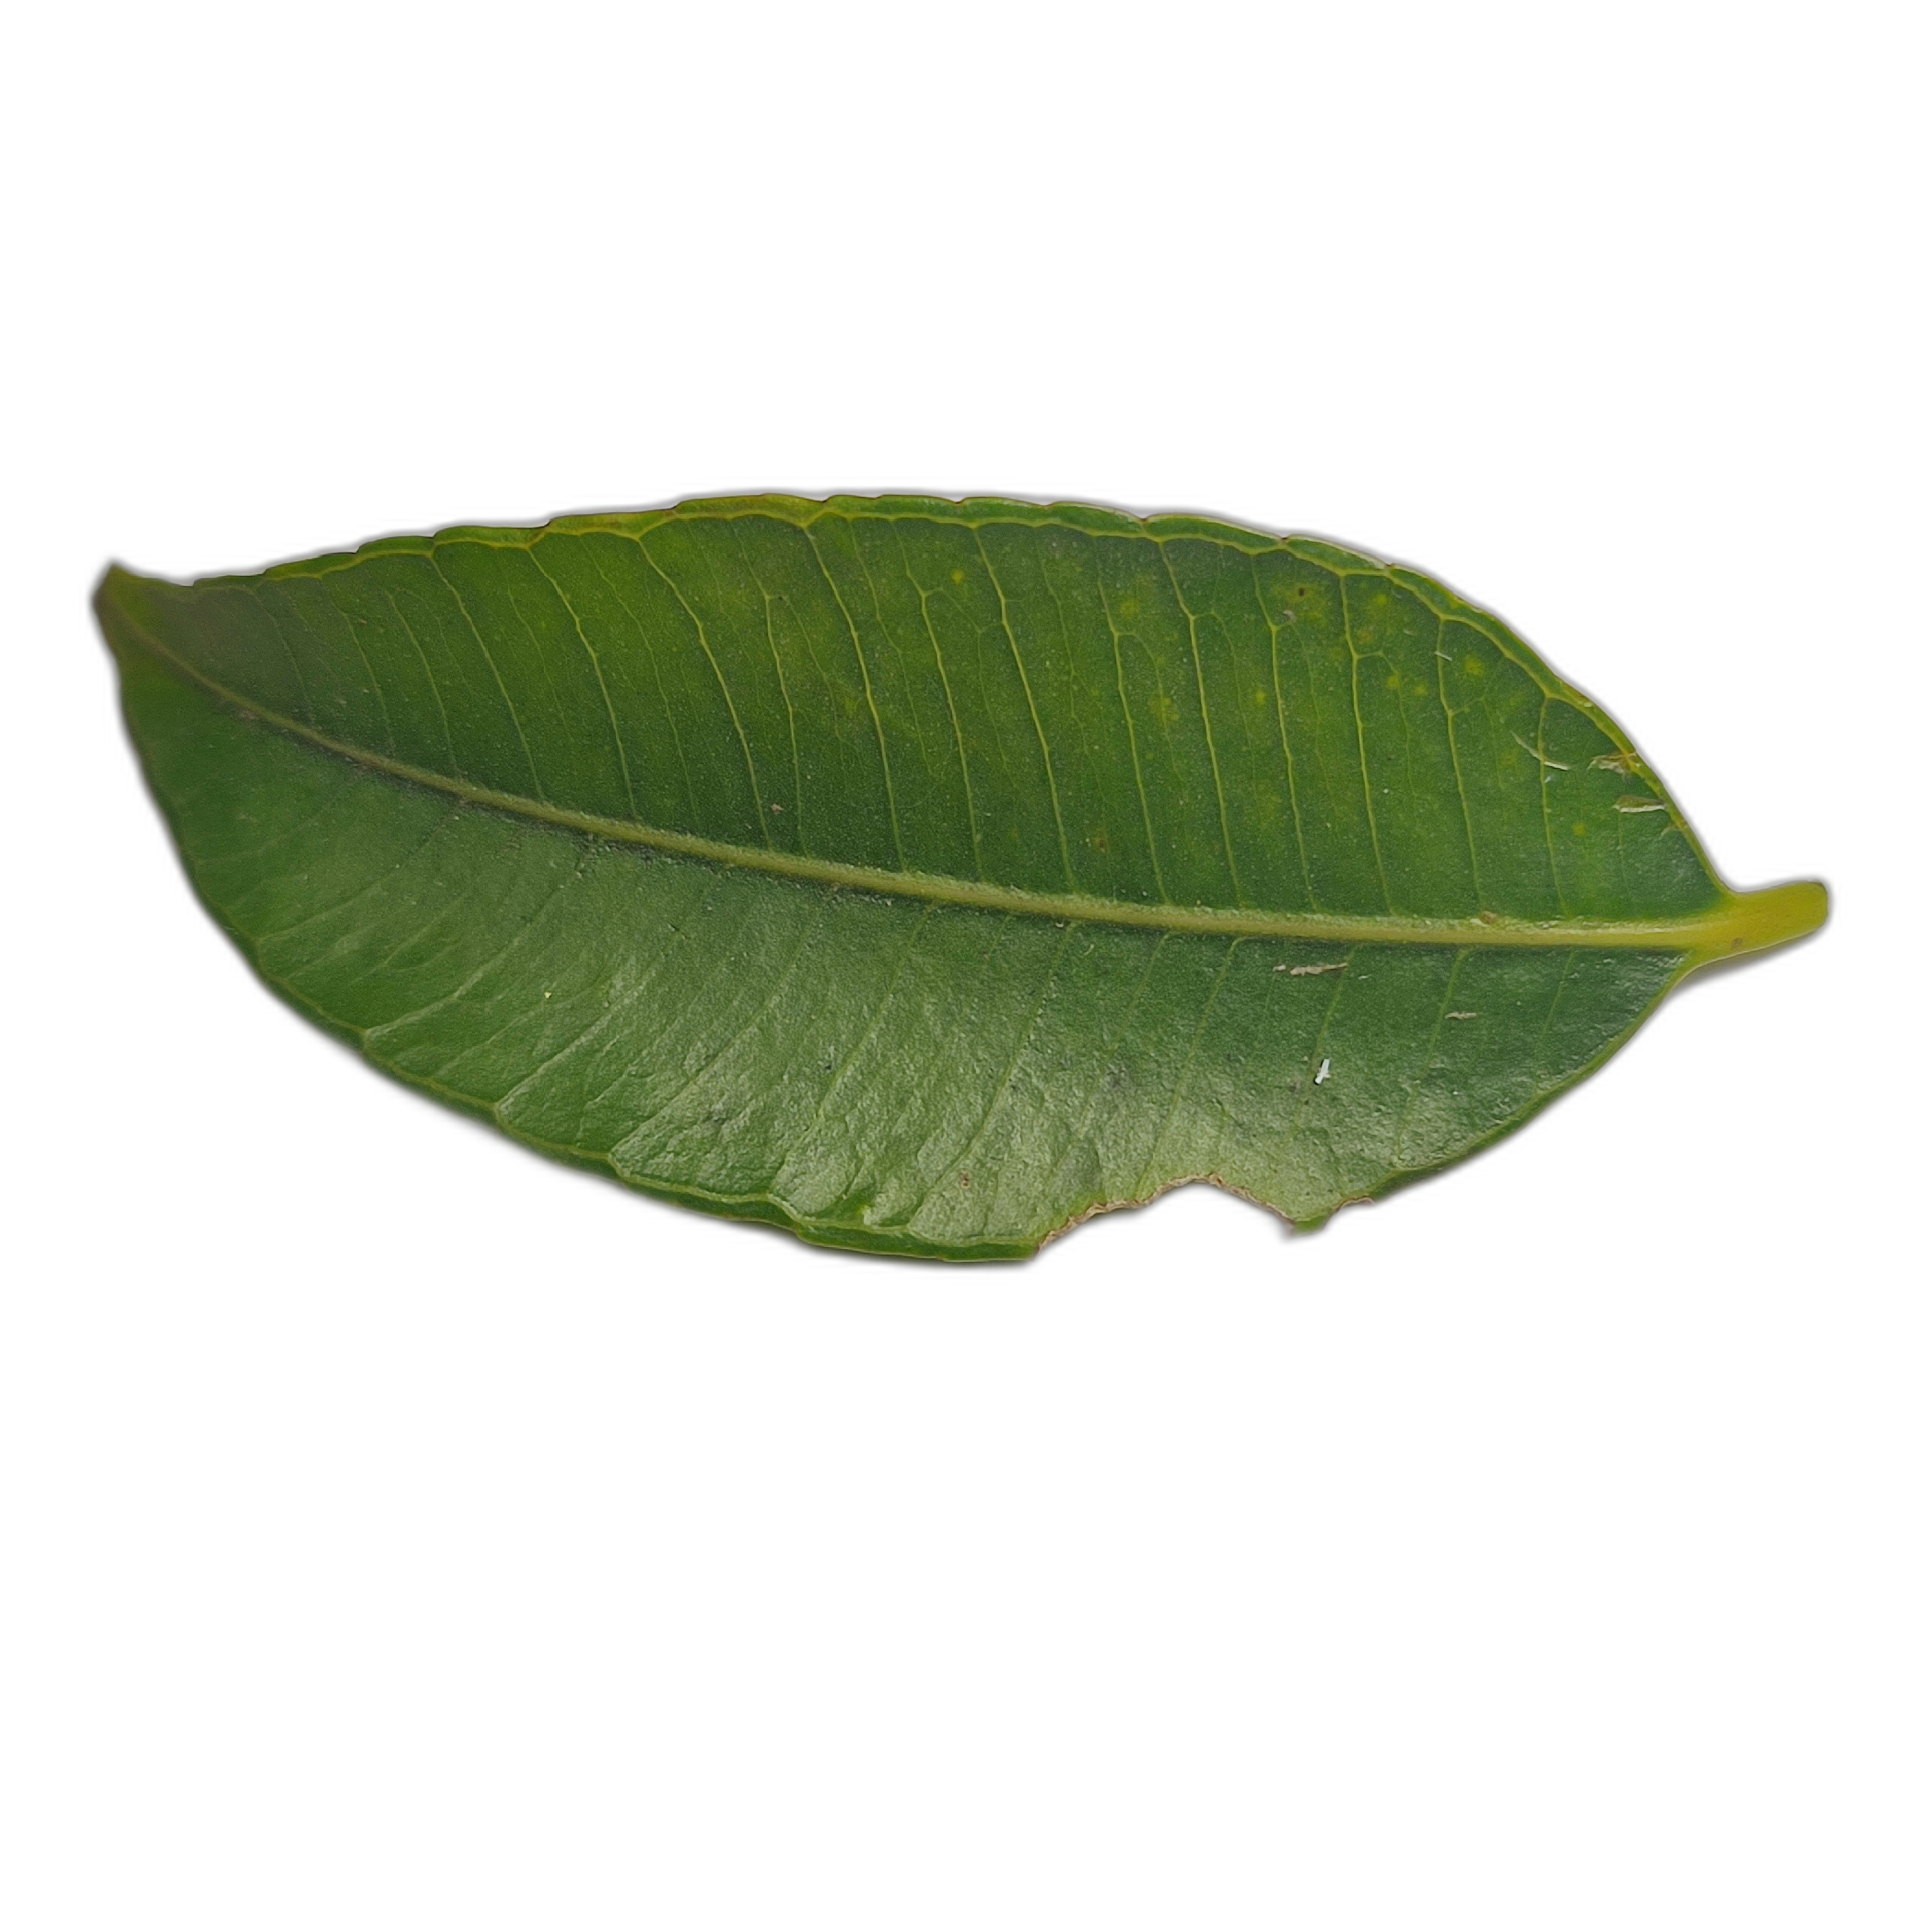
Label: healthy